Blood Sweat & Tears (song)

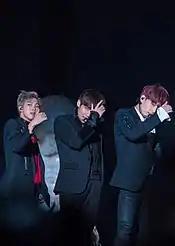
BTS members, RM, V and Jungkook performing "Blood, Sweat & Tears" at the 2016 Melon Music Awards.

The music video opens with the seven members of BTS exploring a museum that is filled with European Renaissance replications and weeping angels, and switches to showing the band posing together. The clip then zooms out briefly before depicting the seven members in a hall, where they start performing choreography as the opening line of the song plays. Footage alternates between close-up shots of each member staring directly into the camera and group-shots to the performance of "sensual choreography," which has their hands "constantly blind, seek, and reveal desire and truth." In some scenes, BTS drink colourful elixirs, wear blindfolds, blow smoke, and jump to and from the camera. Throughout the visual, the band members are seen dancing in multiple sets or being confined by extravagant rooms that have classic white sculptures kept in dark places, tied up or trapped. At one point, RM recites a passage from "Demian", which is not included in the studio version of the song. The video features classical imagery and several references to literature and art, such as the quote "One must still have chaos within oneself to give birth to a dancing star" from the opening lines of Friedrich Nietzsche's philosophical novel "Thus Spoke Zarathustra" and the paintings "The Lament for Icarus" (1898) by Herbert James Draper, and Pieter Bruegel's "The Fall of Icarus" (1560) and "The Fall of the Rebel Angels" (1562). These serve as visual representations of emotions, including fear or danger, temptation and chaos. A scene featuring V jumping off a balcony in front of a painting of the fallen Icarus bears testimony to this. It follows a Biblical story-line of angels and demons, through portraying members in decadent settings and outfits as they try not to surrender to sin and temptation. Darker and complex elements in the video include shrouds and veils, which are in reference to afterlife. For its conclusion, Jin comes across a white concrete angel with black wings and is compelled to kiss it. As the visual ends, V poses with his wings ripped off to convey "the acceptance of imperfection that an angel could lose his wings."